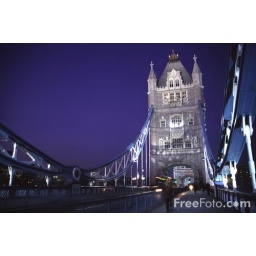
i would want to go to the tower bridge because it is a big tourist attraction in England.